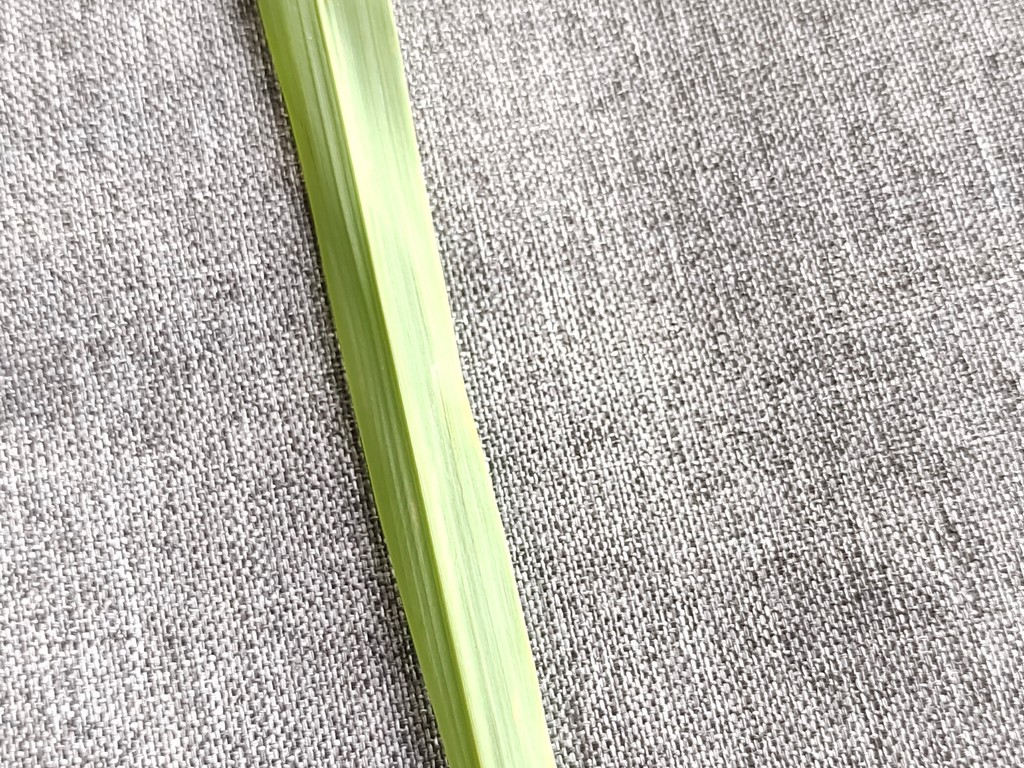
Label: Healthy